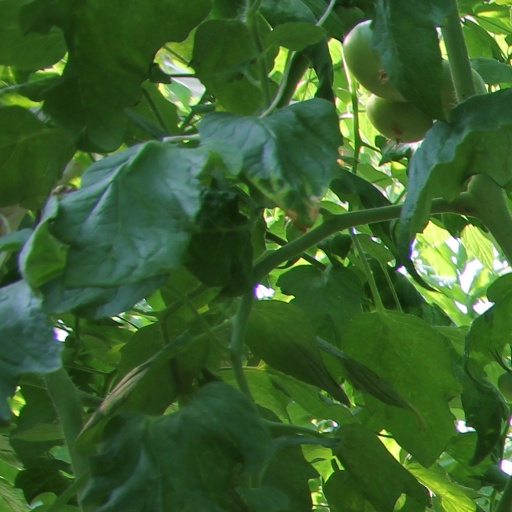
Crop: tomato